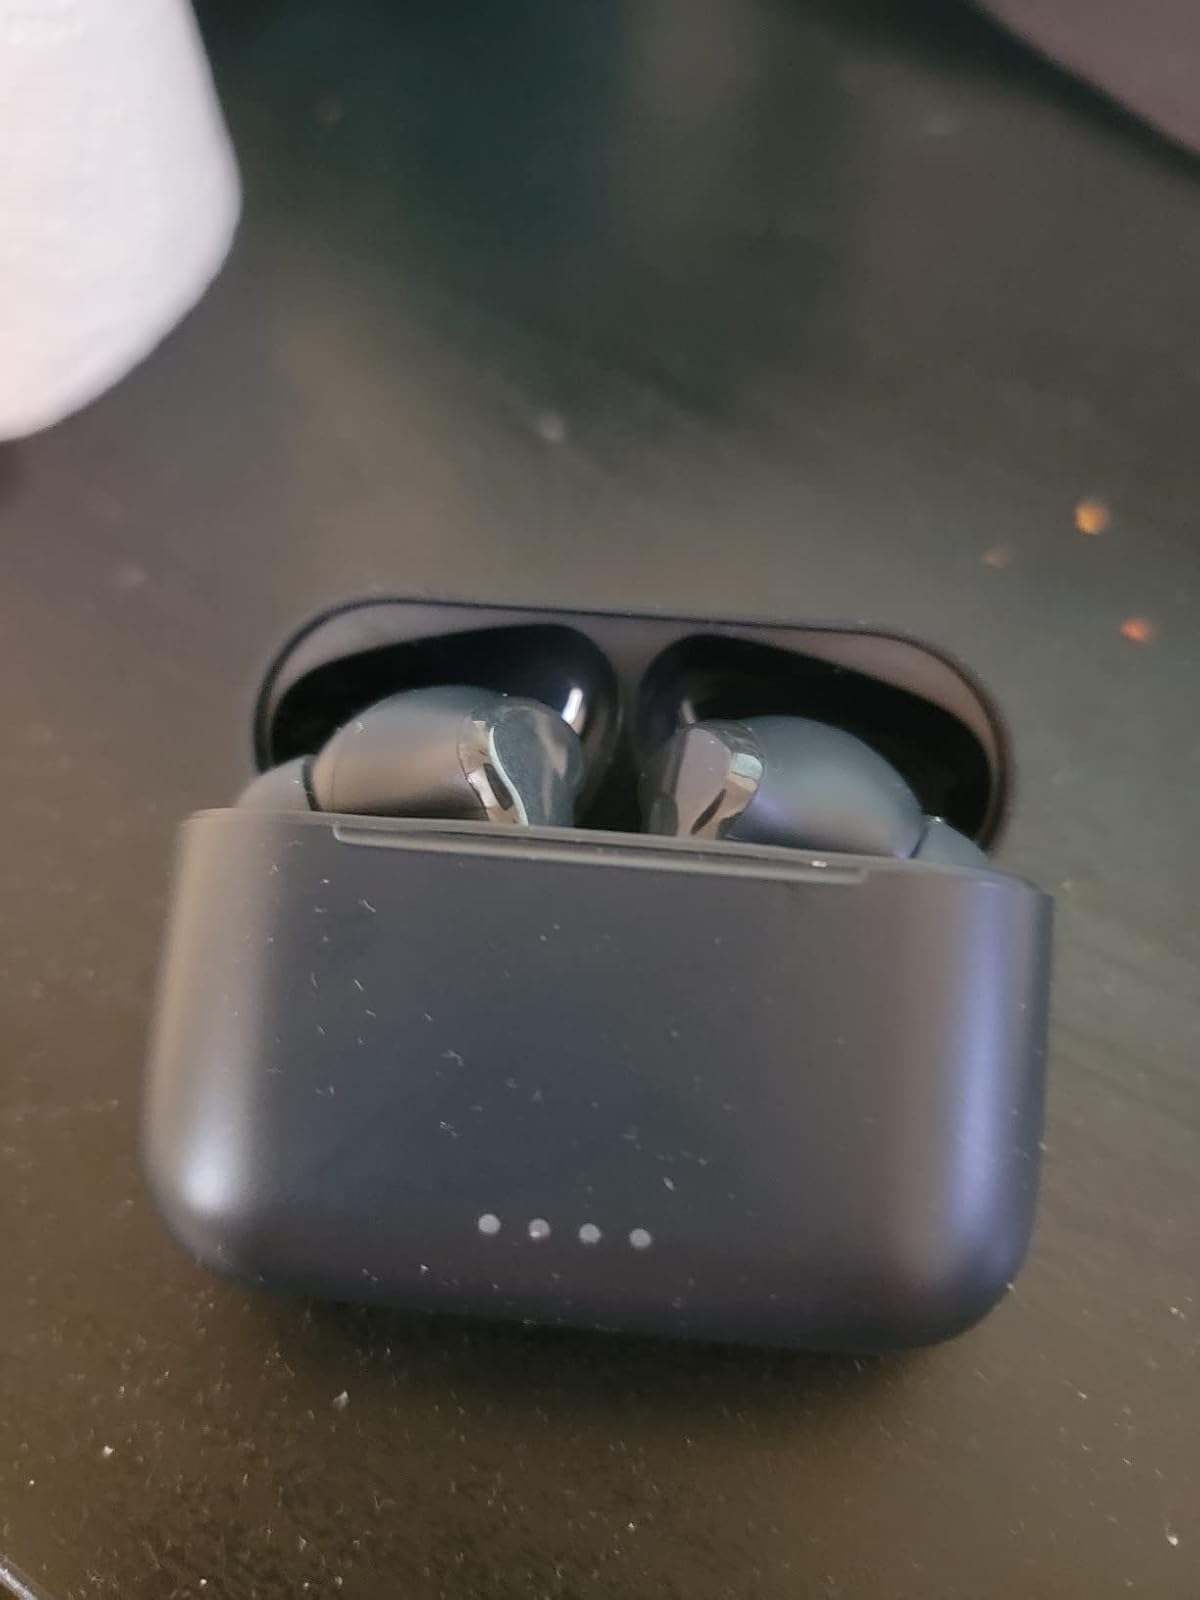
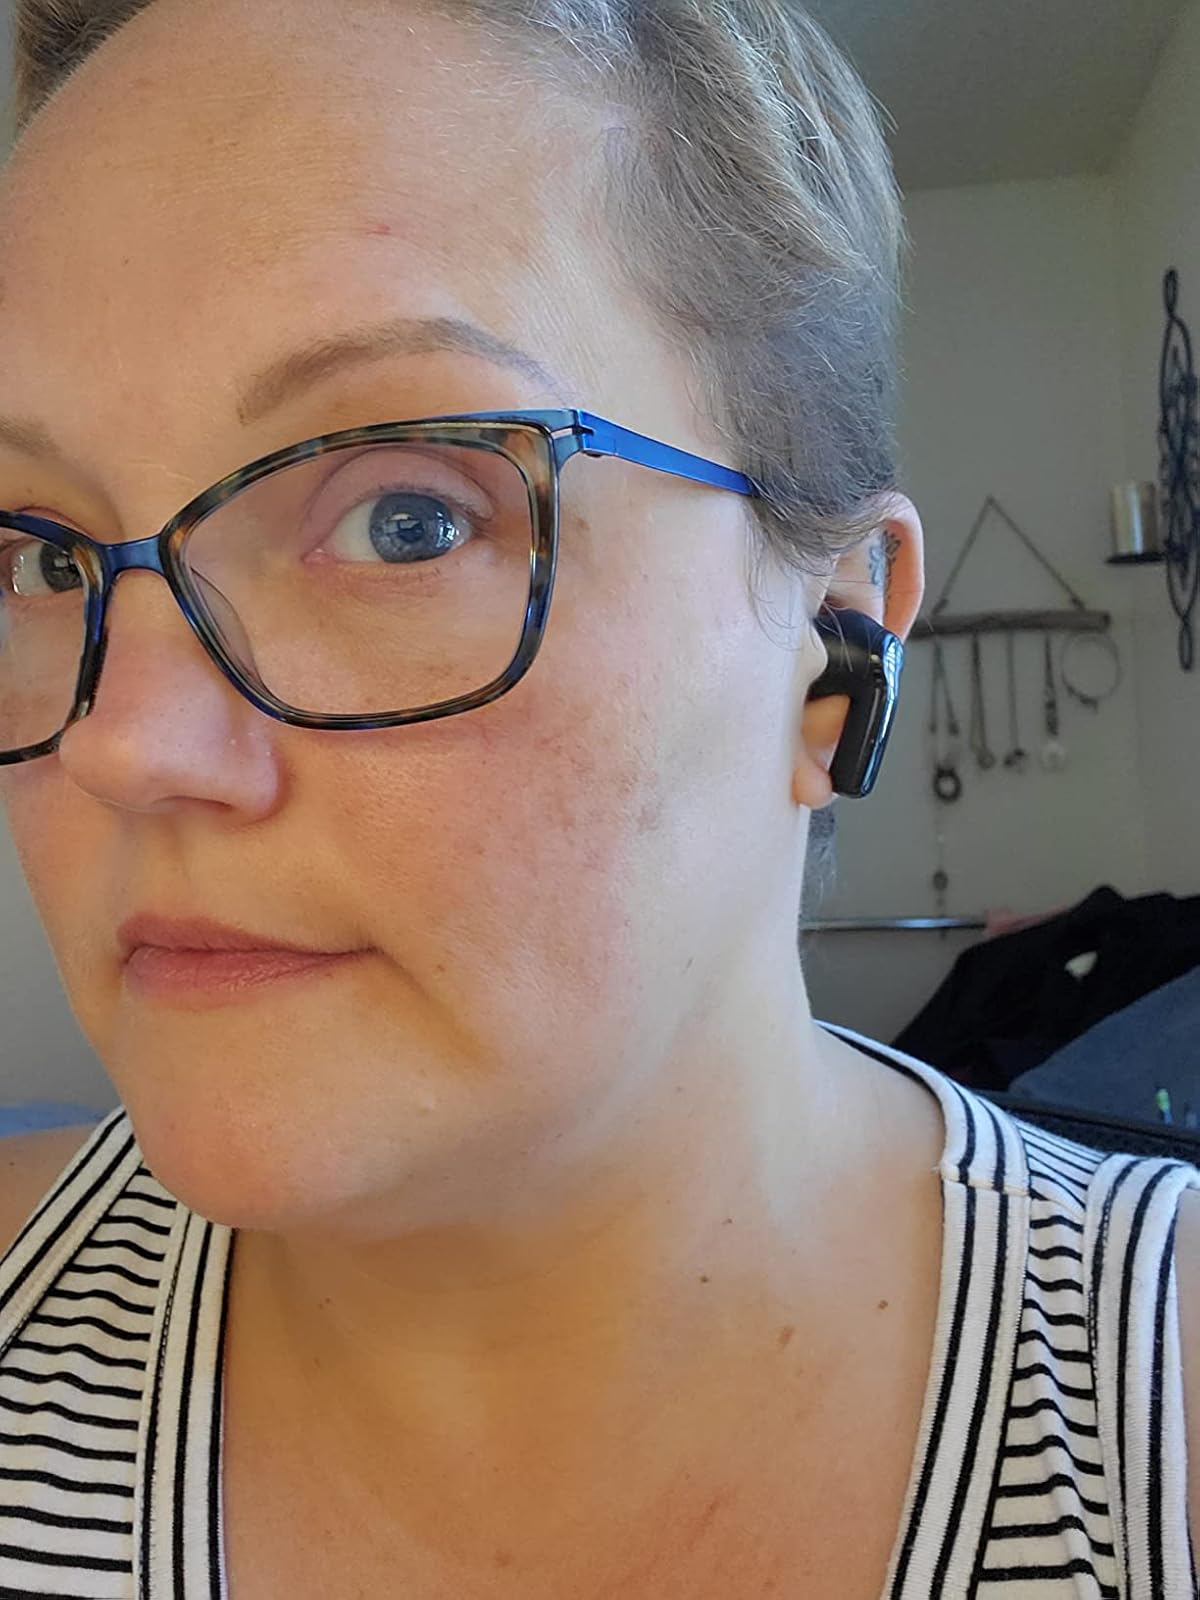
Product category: earbuds
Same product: yes